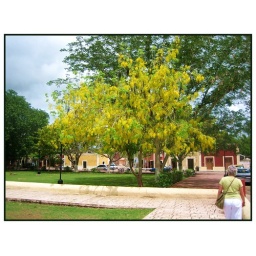
I took this because of the tree in the shot. It was full of really cool yellow blooms.